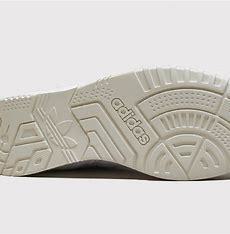
Brand: Adidas
Model: A R